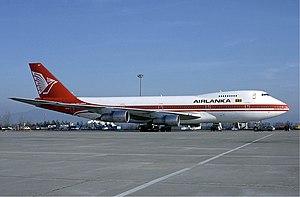
Sri Lankan Airlines Limited est la compagnie aérienne nationale du Sri Lanka.